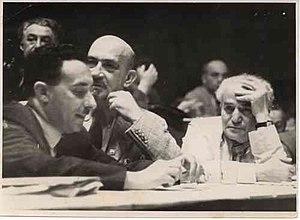
Moshé Sharett, à l'origine Moshé Shertok, né le 15 octobre 1894 à Kherson et mort le 7 juillet 1965 à Jérusalem, est un homme d'État israélien d'orientation sioniste socialiste, l'un des pères fondateurs de l'État d'Israël. Il fut notamment ministre des Affaires étrangères de 1948 à 1956 et Premier ministre du 26 janvier 1954 au 3 novembre 1955.